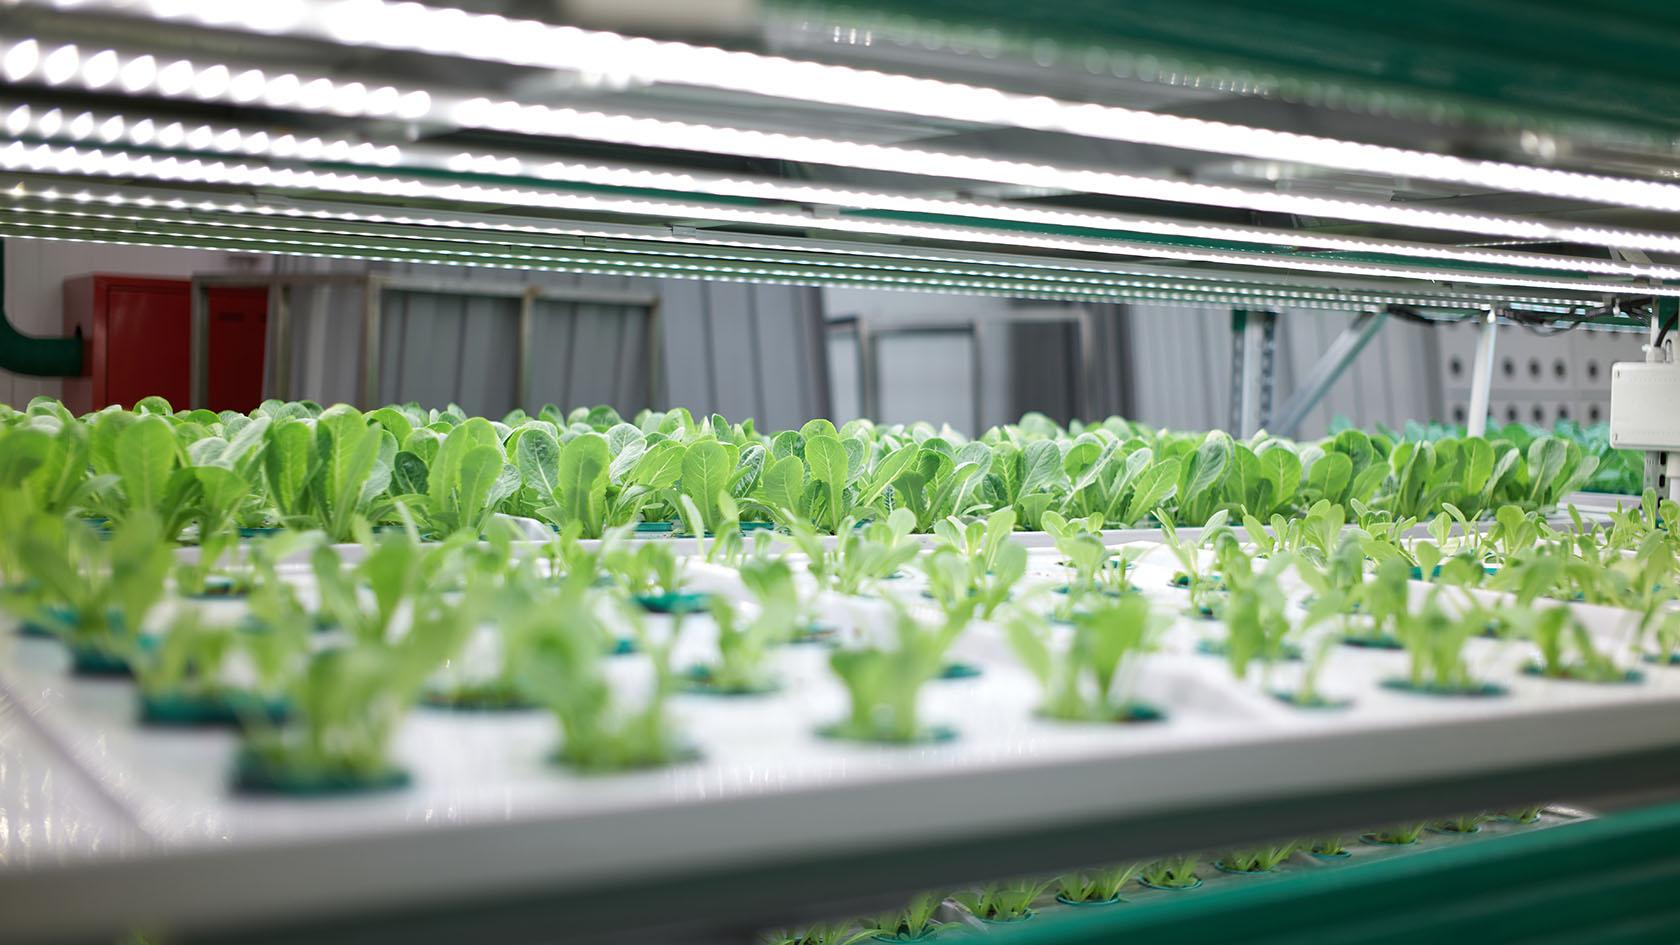
Miche ya mboga aina ya chainizi ikiwa imepandwa katika rafu zilizowekwa katika mashine ya kilimo yenye taa zinazotoa mwanga angavu kwa ajili ya ukuaji wa miche hiyo.